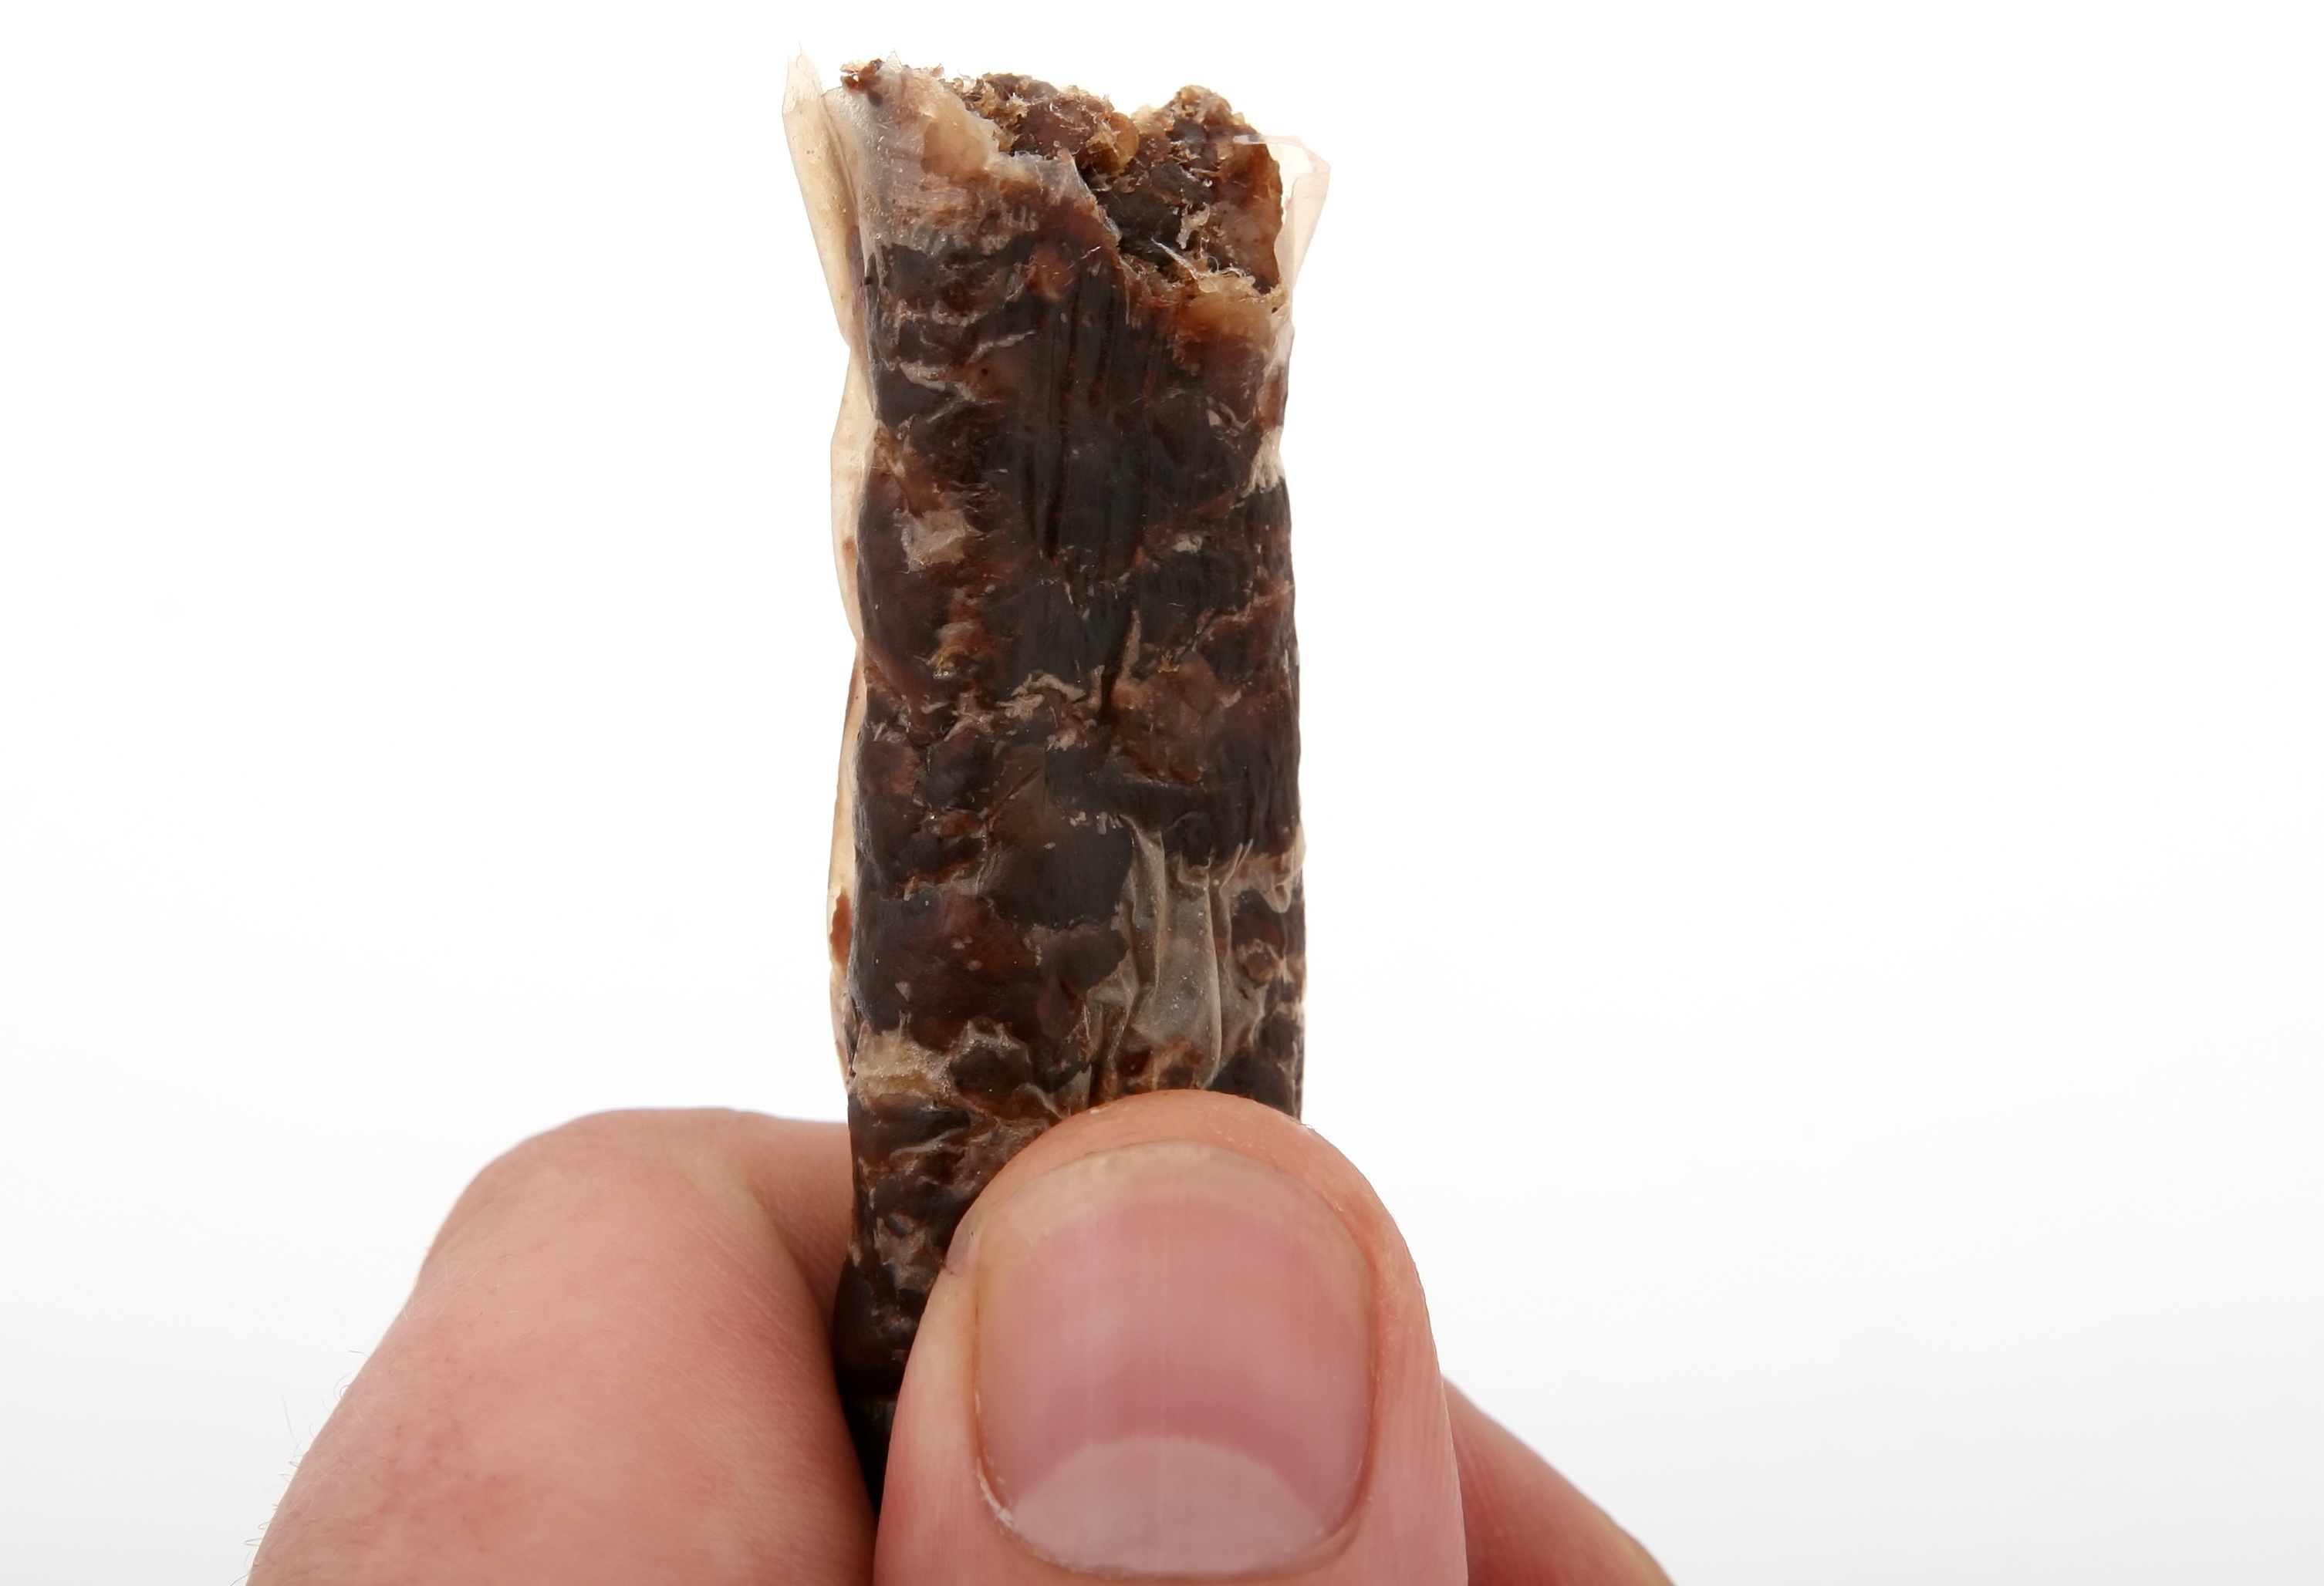
hand, white, game, isolated, dry, leg, deer, food, produce, macro, natural, brown, dried, ostrich, snack, meat, pork, beef, delicious, lamb, sausage, south, coriander, fat, fingers, up, over, out, preserve, african, kudu, traditional, thumb, hung, copy space, flavor, veal, copyspace, cure, protein, cholesterol, dehydrated, venison, springbok, fatty, intestine, biltong, borewors, boreworse, droewors, droeworse